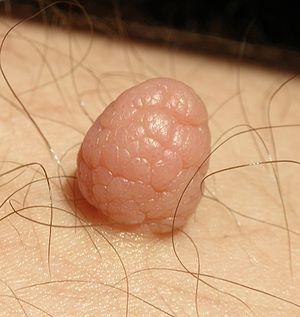
Fibrome mou sur la cuisse. Mesurant environ 8mm de hauteur.